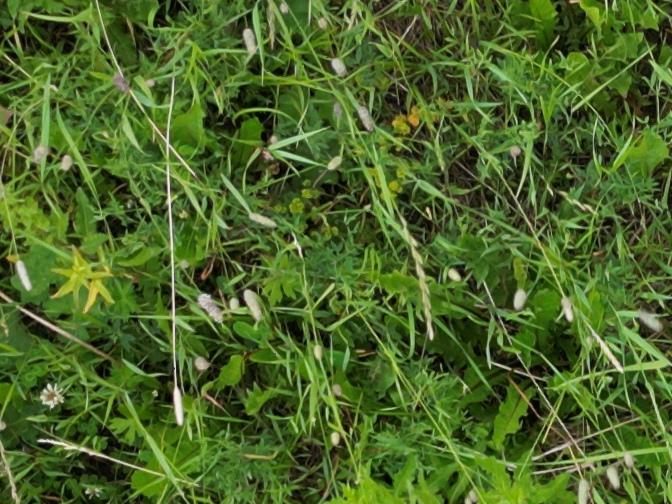
Flowers visible: yarrow flowers, yarrow flowers